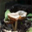
Label: mushroom